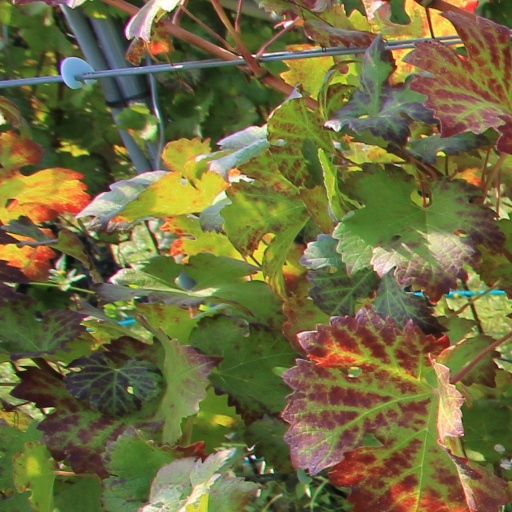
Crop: grape